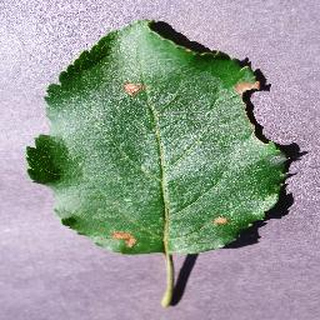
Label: apple_black_rot